Giovan Battista Adonnino

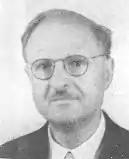
Giovan Battista Adonnino

Giovan Battista Adonnino (6 November 1889, Licata - 14 December 1973) was an Italian politician belonging to the Christian Democracy. He was elected member of the Constituent Assembly of Italy and of the Chamber of Deputies.